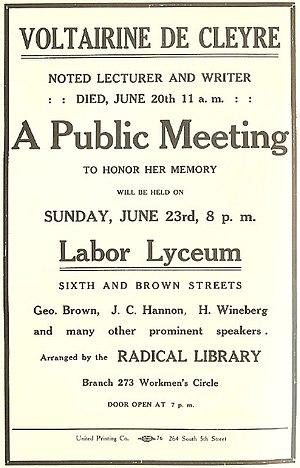
Voltairine de Cleyre, née le 17 novembre 1866 à Leslie, Michigan et morte le 20 juin 1912 à Chicago, est une militante et théoricienne anarchiste américaine qu’Emma Goldman considérait comme la femme anarchiste la plus douée et la plus brillante que l’Amérique ait jamais produite.